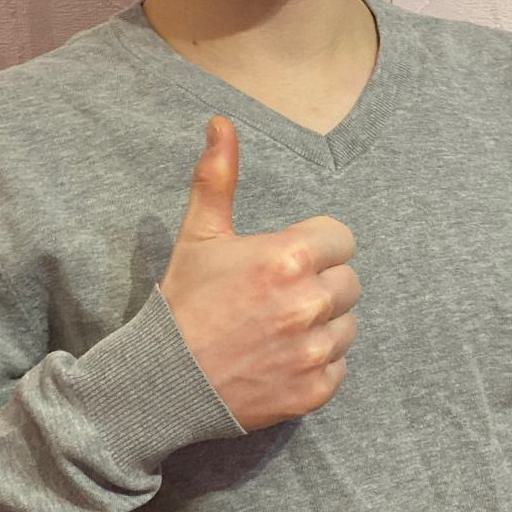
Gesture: like